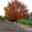
Label: maple_tree